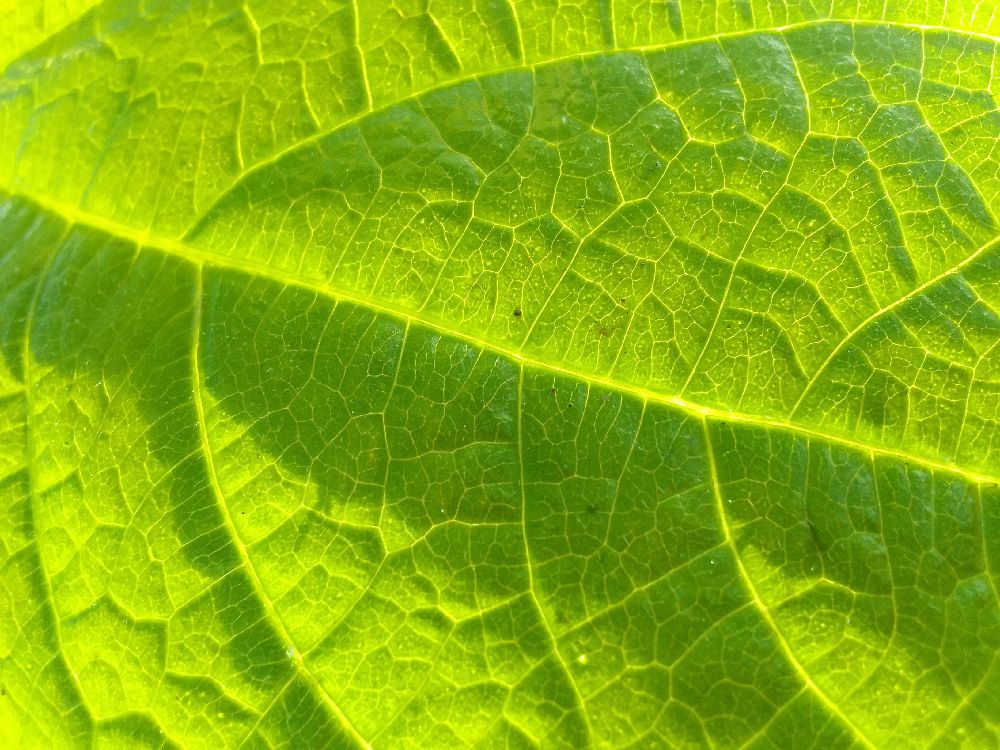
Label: healthy